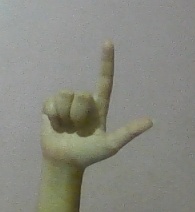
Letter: laam